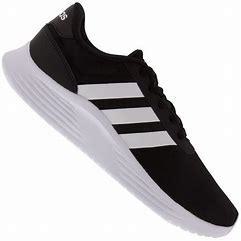
Brand: Adidas
Model: Lite Racer 2